Fightin' Texas Aggie Band

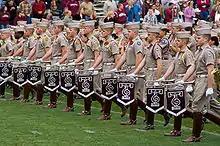
The Fightin' Texas Aggie Band's Bugle Rank leads the band at halftime at the 2007 Maroon and White football game.

The repertoire of the Aggie Band's maneuvers is designed by the directors and drum majors and can include obliques, flanks, countermarches, and other Army marching maneuvers. The Band is generally led by the bugle rank with each person following the person in front of them, also known as follow-the-leader. Space between band members during countermarches is less than six inches (15 cm) and during other maneuvers even less. This space is insufficient for the bass horns and some members must turn their horns to complete the maneuver. According to an article in "The Battalion", "some of the Aggie band's maneuvers are so complex that some drill-charting software says that the drills are impossible because they require multiple people to be in the same place at the same time." This is also discussed in a video by The Association of Former Students of Texas A&M University.